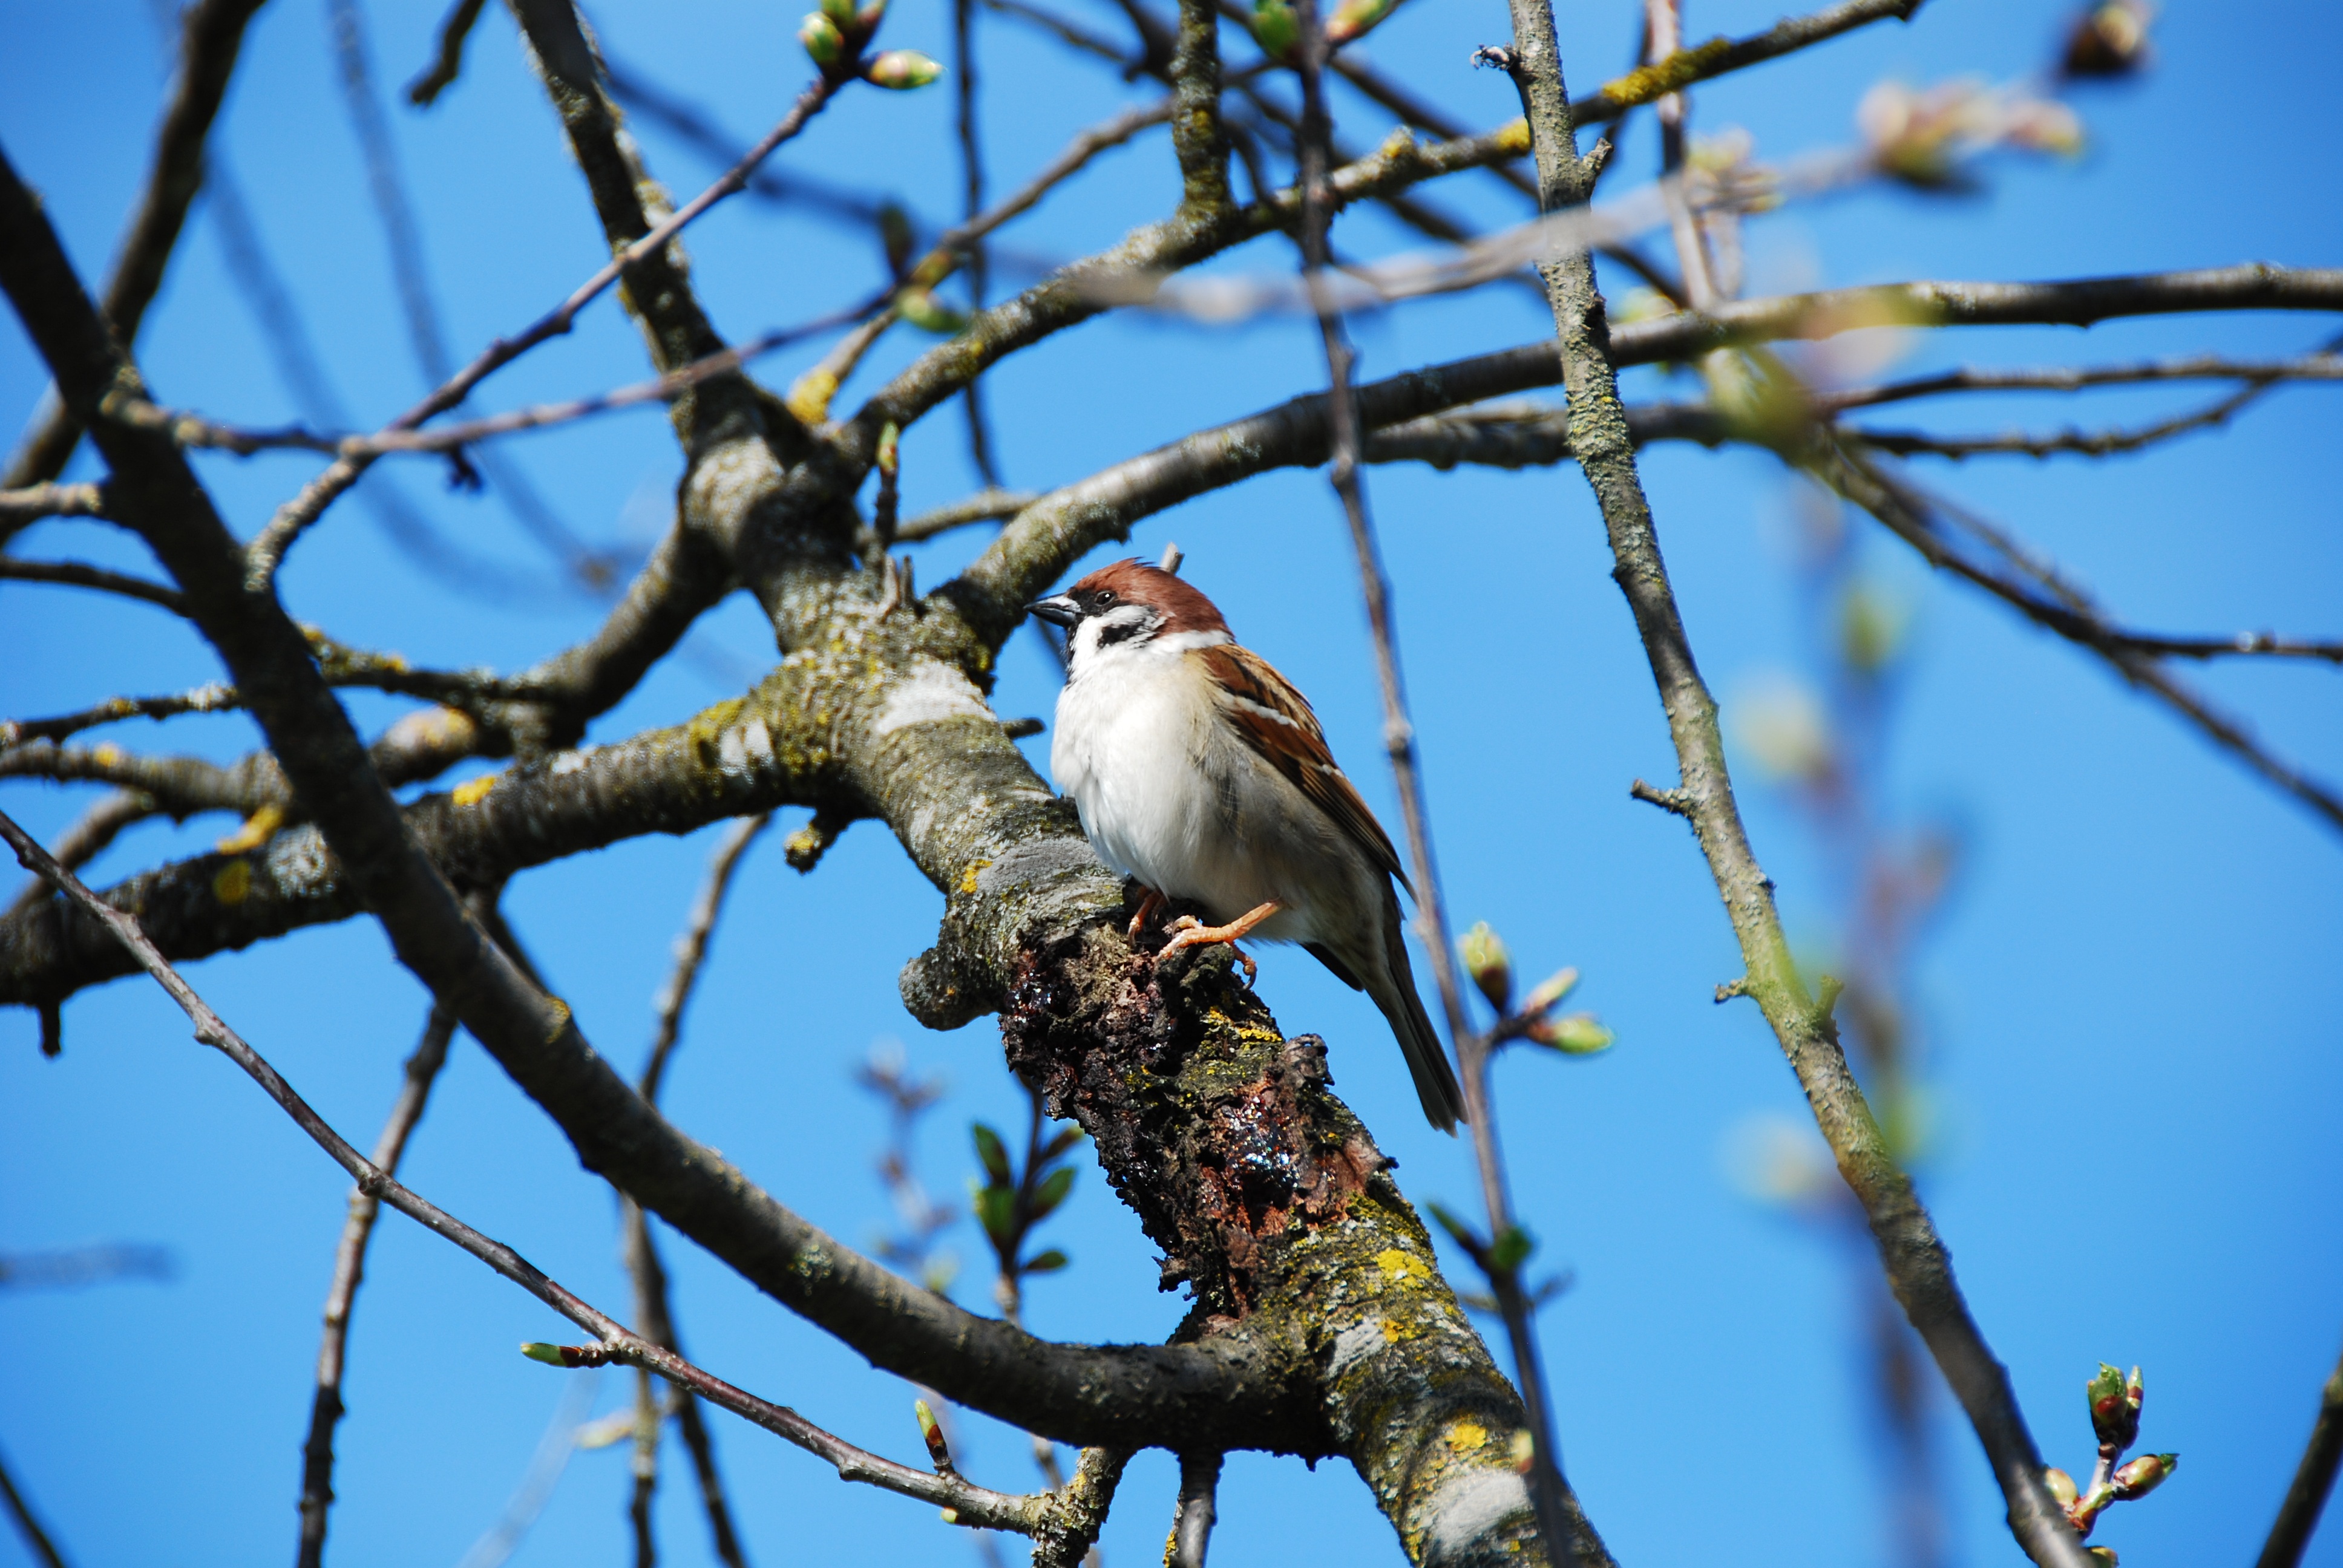
tree, nature, branch, bird, flower, wildlife, beak, sitting, fauna, vertebrate, sparrow, sperling, perching bird